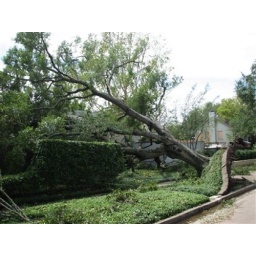
A downed tree takes part of a sidewalk with it in West University.